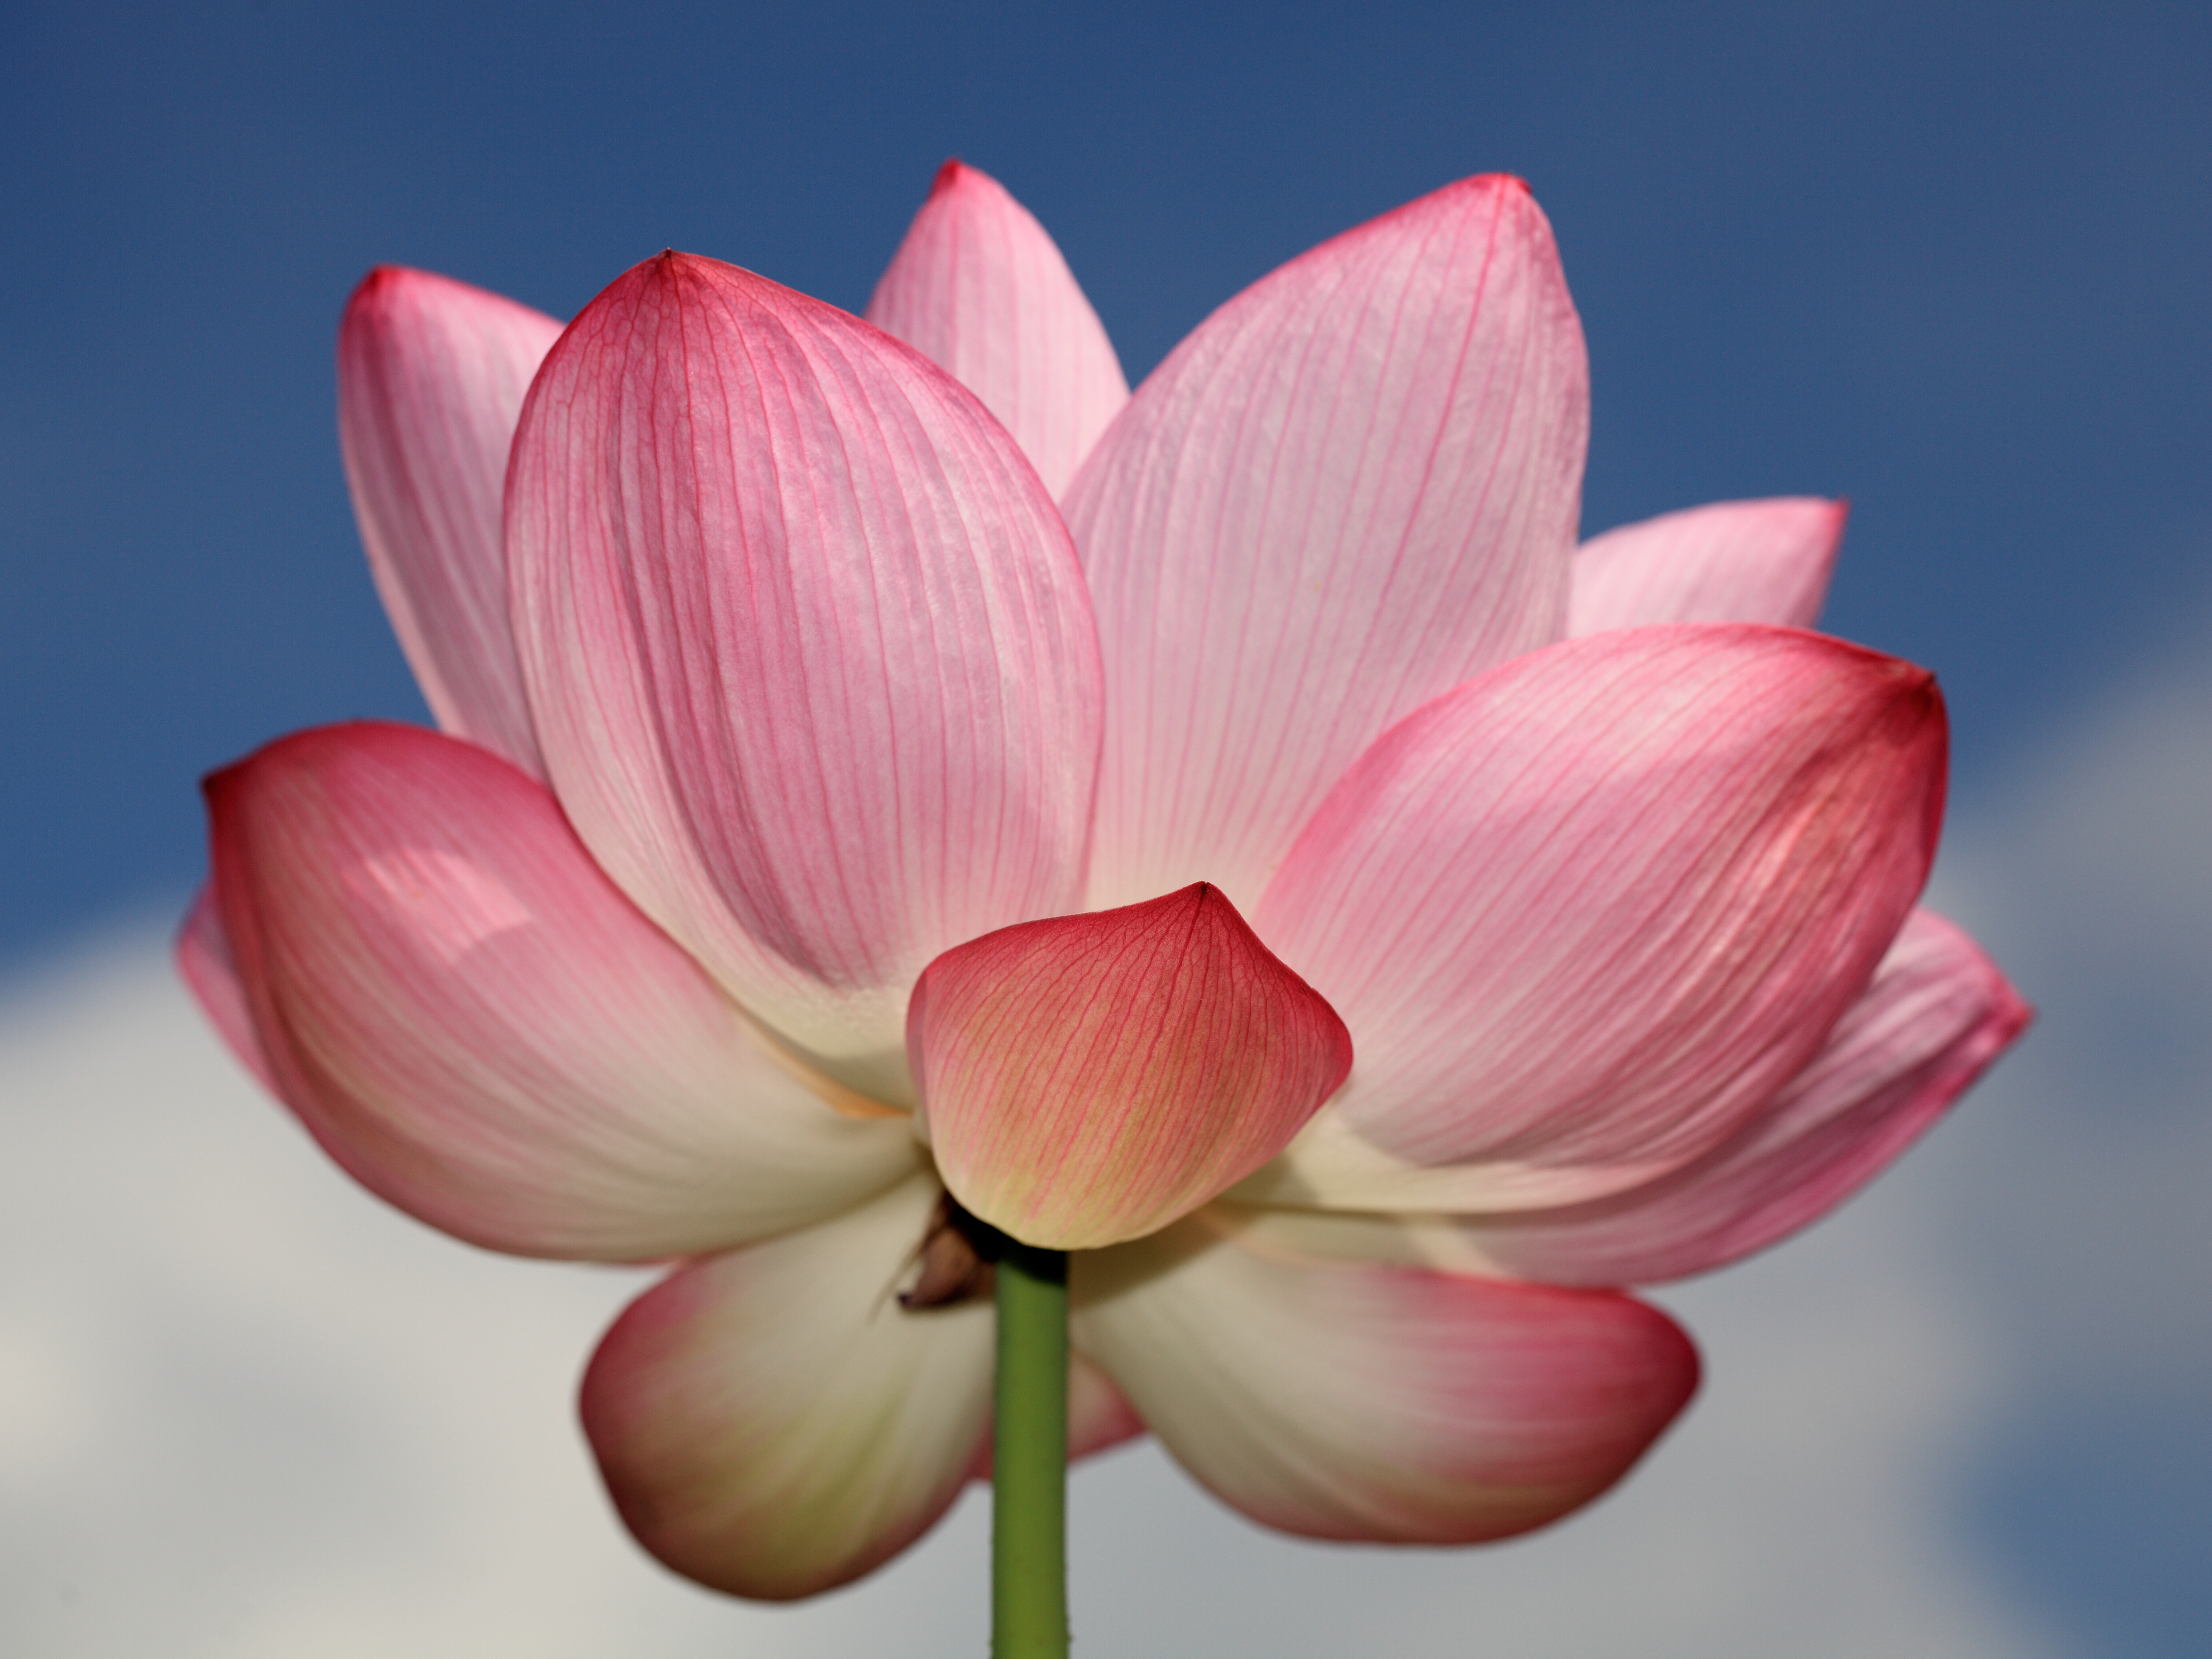
blossom, plant, flower, petal, high, pink, sacred lotus, aquatic plant, close up, lotus, 5d, hires, markii, hi, res, resolution, macro photography, flowering plant, plant stem, land plant, lotus family, proteales